Daan Roosegaarde

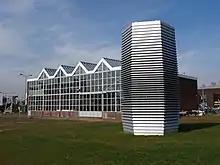
Smog-Free Tower—2015

From 2015 to 2017, Roosegaarde's studio created two environmental art projects, the "Smog Free Project" used art to clean the environment and the "Icoon Afsluitdijk Project" created immersive art on an existing dyke.